Gordon Moore

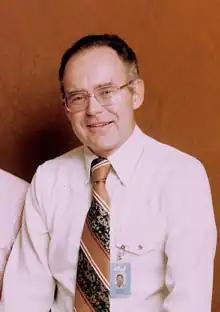
Moore in 1978

Gordon Earle Moore (January 3, 1929 – March 24, 2023) was an American businessman, engineer, and the co-founder and emeritus chairman of Intel Corporation. He proposed Moore's law which makes the observation that the number of transistors in an integrated circuit (IC) doubles about every two years.